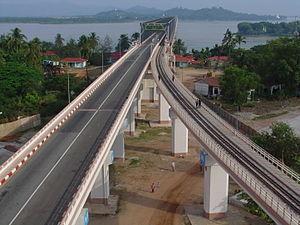
Cette liste de ponts de Birmanie présente une liste de ponts remarquables de Birmanie, tant par leurs caractéristiques dimensionnelles, que par leur intérêt architectural ou historique.
Moulmein, officiellement appelée aujourd'hui Mawlamyine ou Mawlamyaing est une ville de Birmanie et la capitale de l'État Môn. Son nom signifie « œil perdu », car un roi môn y perdit un de ses yeux. C'est aujourd'hui la troisième ville de Birmanie avec une population estimée à 500 000 habitants en 2009.
Le pont sur la Salouen est le pont le plus long de Birmanie. Il relie la ville de Moulmein à Martaban. Il est construit au point de confluence du fleuve Salouen et des rivières Gyaing et Ataran, dans l'État Môn. Le pont comprend une partie routière de 3 km de long ainsi qu'une partie ferroviaire qui s'étale sur 6 km, en plus d'une voie piéton. Sa longueur totale est de 6,59 km.